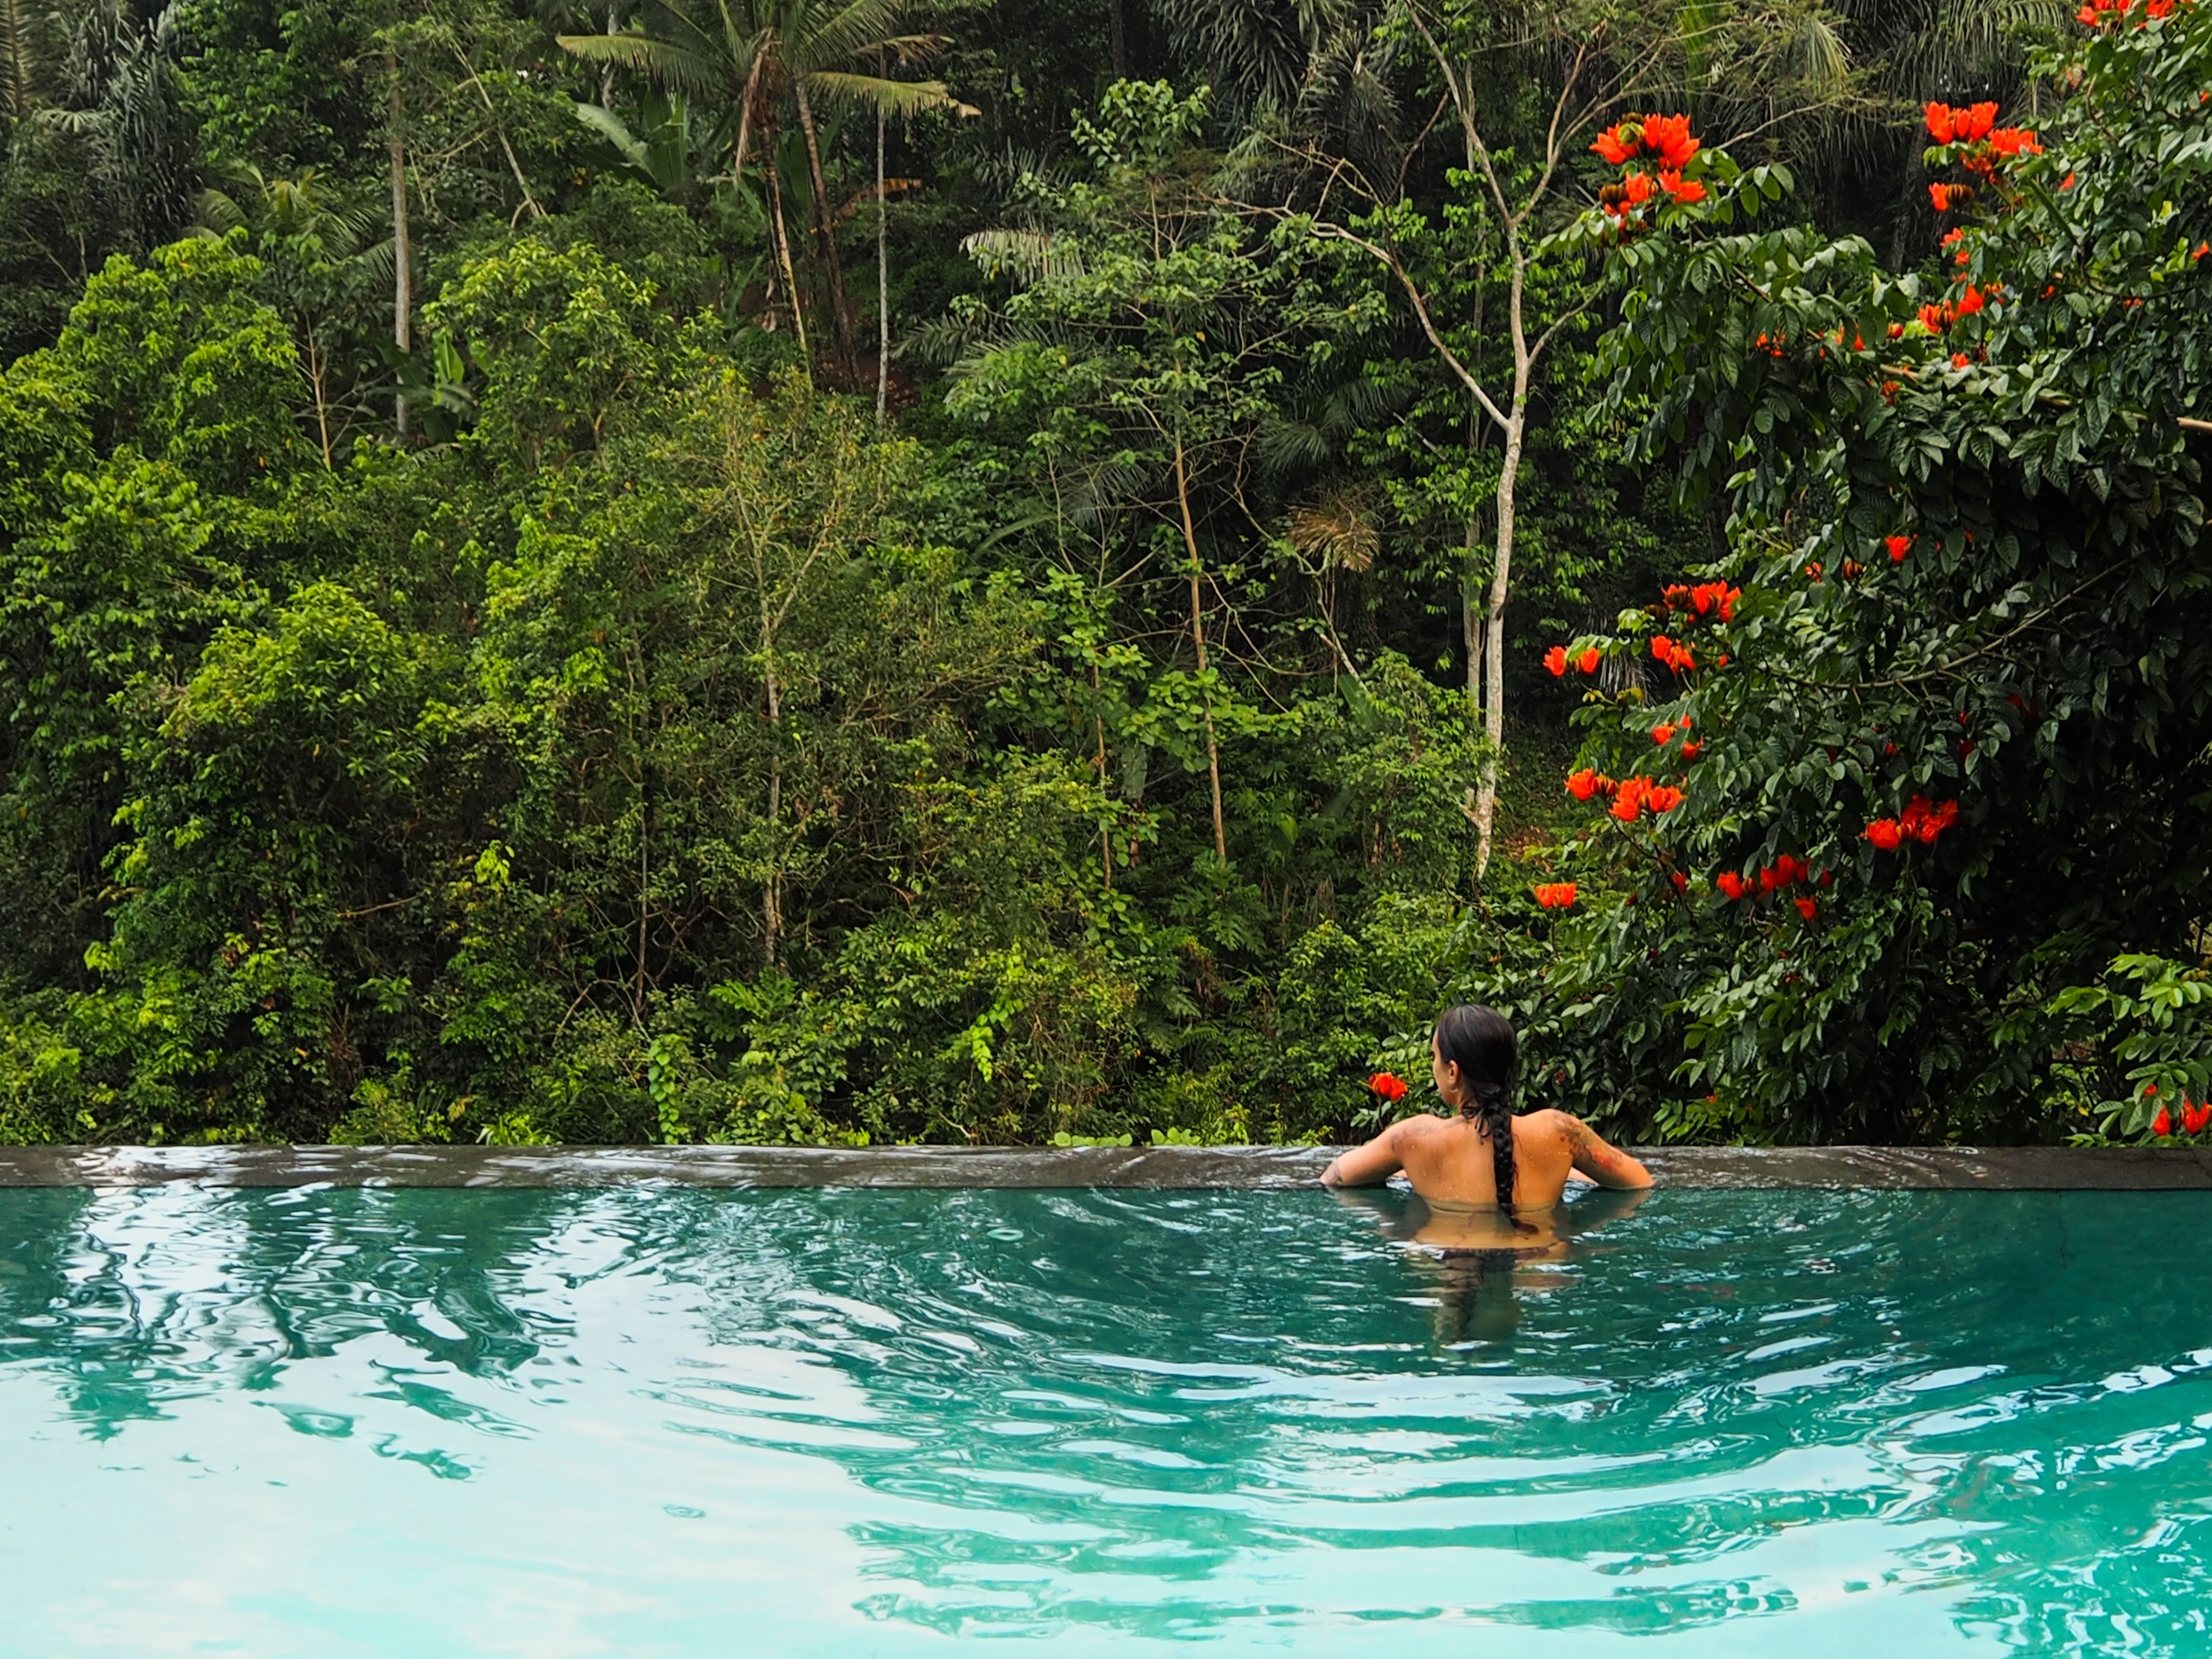
landscape, sea, tree, water, nature, forest, plant, girl, leaf, lake, alone, river, summer, vacation, recreation, pool, pond, love, reflection, jungle, swimming pool, desktop, lagoon, tourism, leisure, body of water, fun, rainforest, tropics, water feature, watercourse, bali, ubud, water resources